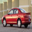
Label: automobile